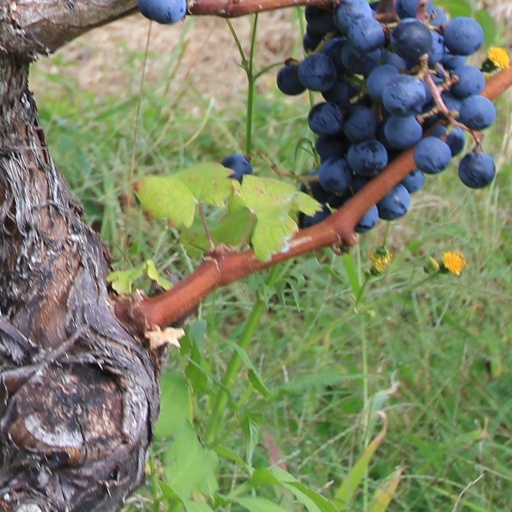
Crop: grape